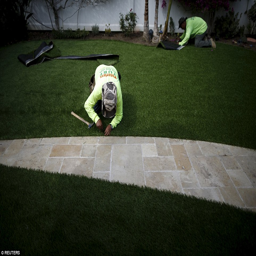
workers nail artificial turf into place after digging up a lawn due to the drought , at a home .